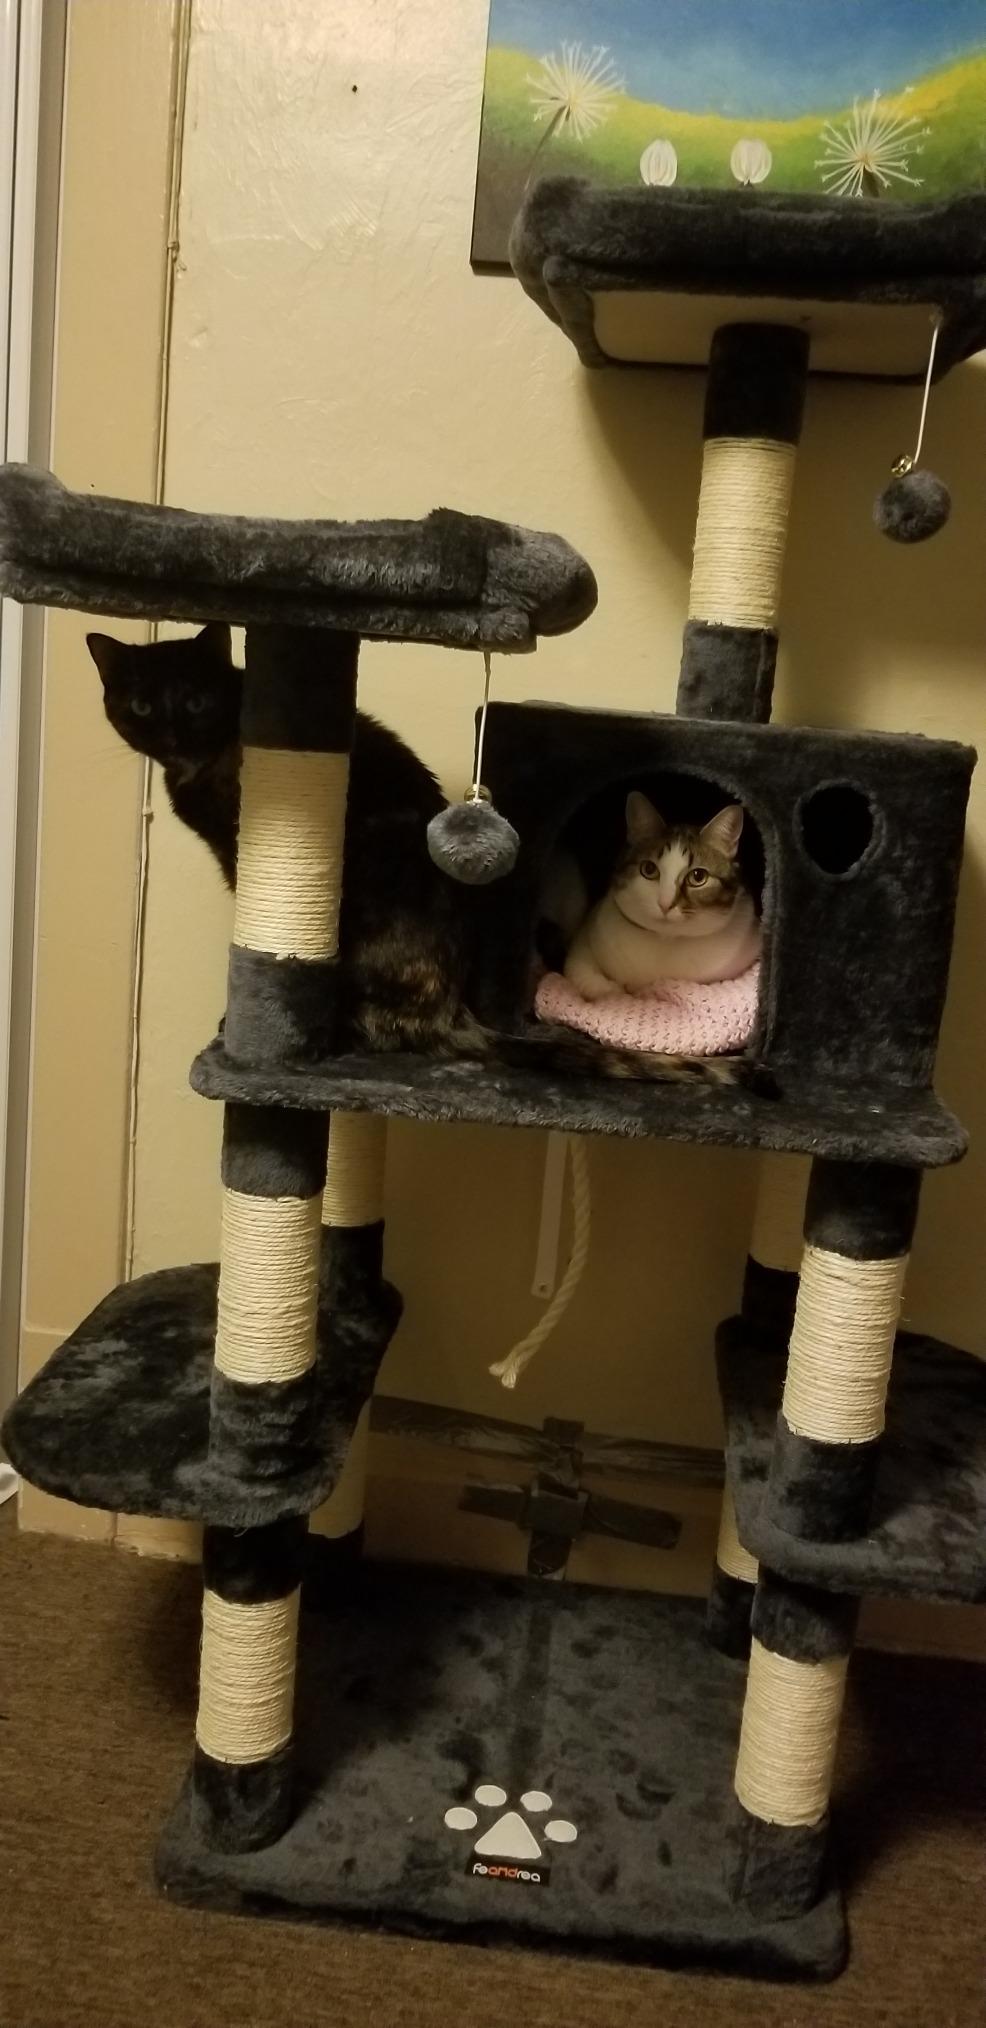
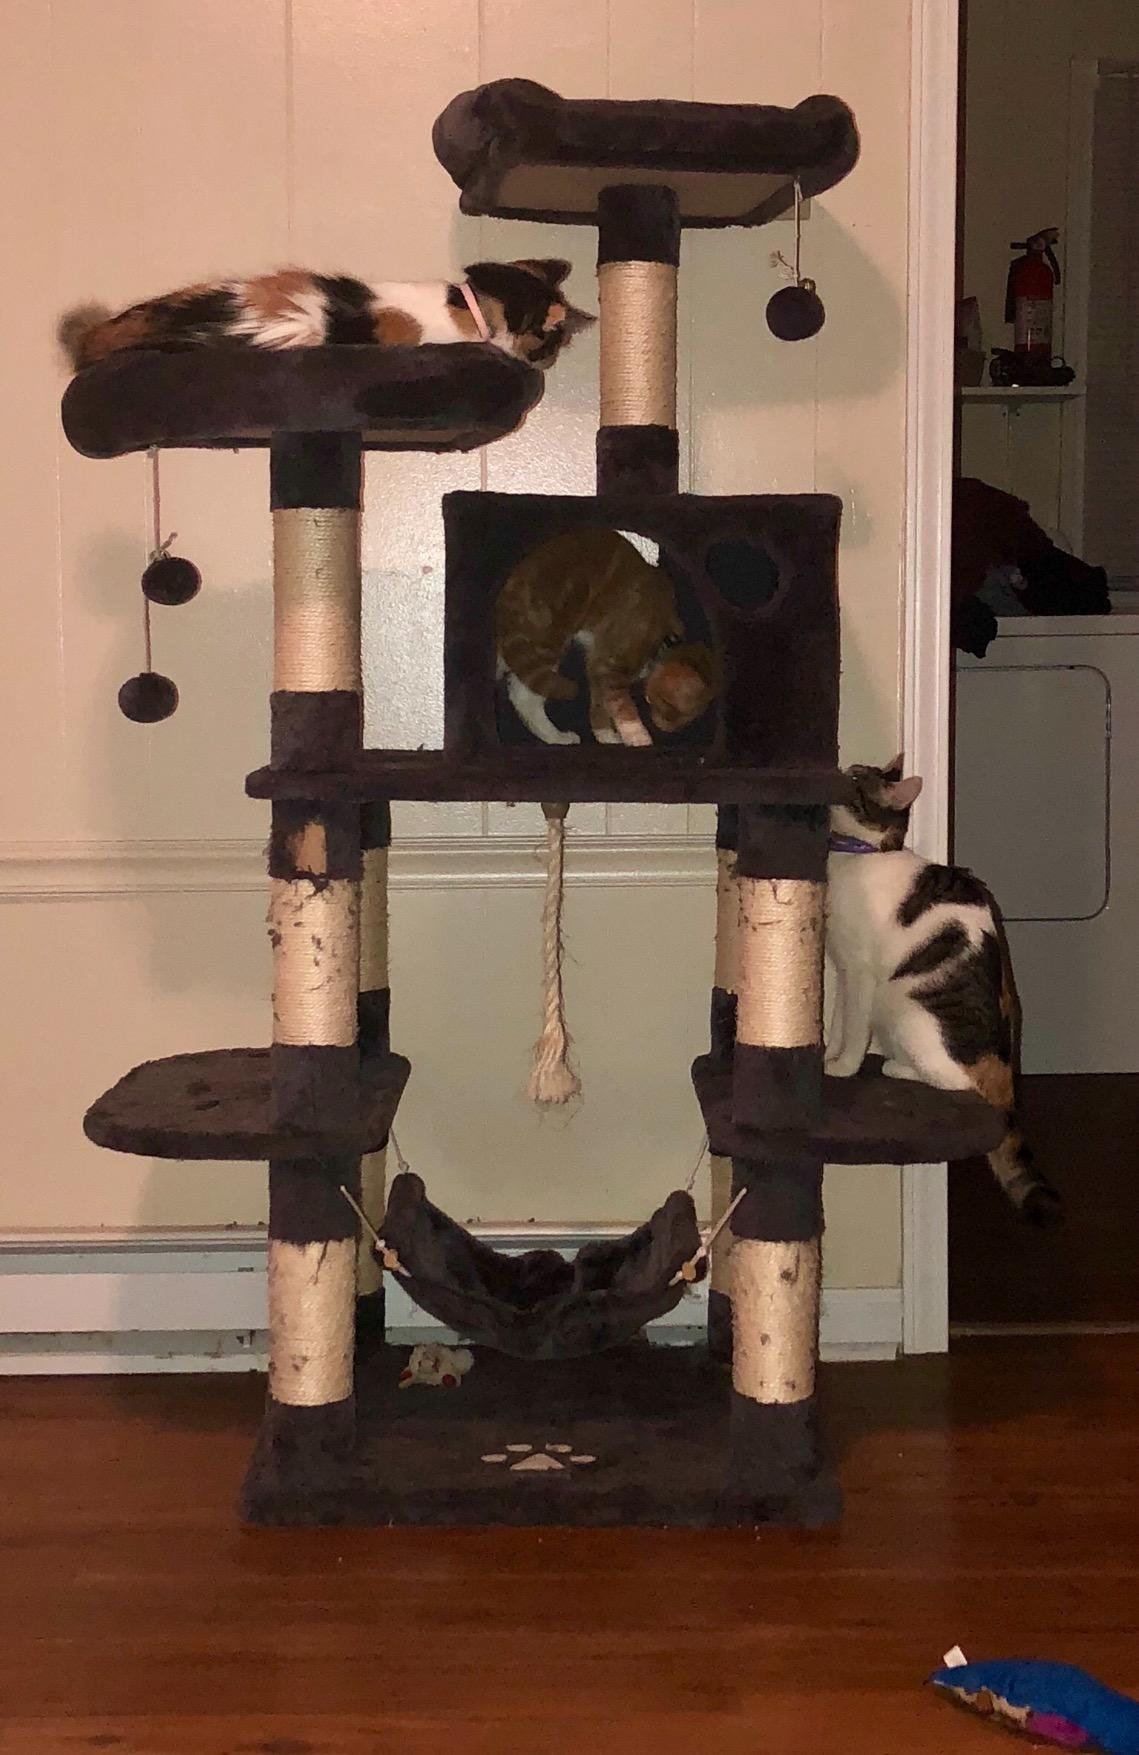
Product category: items_cat tree
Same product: yes